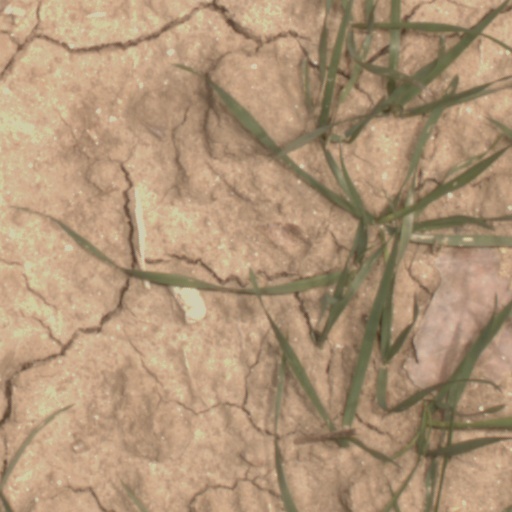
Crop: wheat